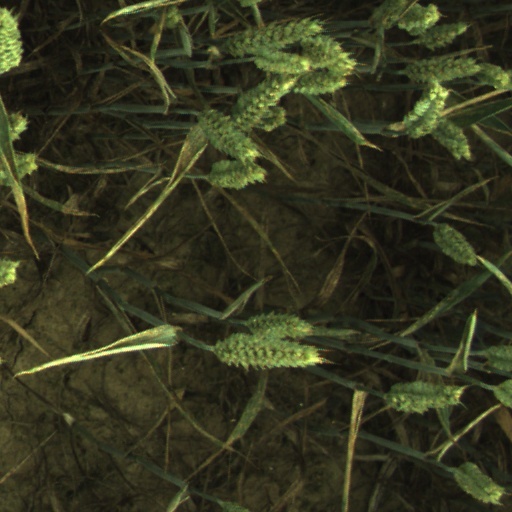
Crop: wheat